SS Kate (tug)

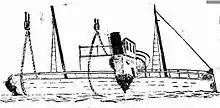
Raising of the SS "Kate" after its collision with the Paddle Wheel Manly Ferry "Narrabeen"

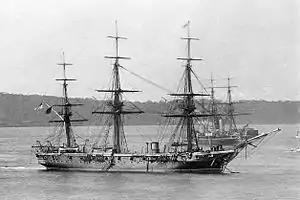
at around the time that SS "Kate" was used as a powder boat in training exercises

On 22 August 1898, the ferry "Narrabeen" left Manly at 07:15 and ran into a dense bank of foe shortly after leaving, and had to slow down and proceed cautiously up the harbour. After leaving the lightship nothing was seen till the lookout called 'full speed- astern,' and then was seen the stone wall of Garden Island a few yards ahead. Speed had just been got on the boat again after backing out, when the cry again came to go astern. This time it was too late, as there was seen coming around the corner of the island the Government steamer "Kate" towing a powder lighter bound for Broken Bay. The Narrabeen struck the "Kate" just forward of amidships, tearing a large hole in the woodwork. The engines of both steamers were going astern. The captain and crew, of the "Kate" scrambled aboard the Narrabeen with the "Kate" soon disappearing stern first.